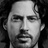
Emotion: neutral